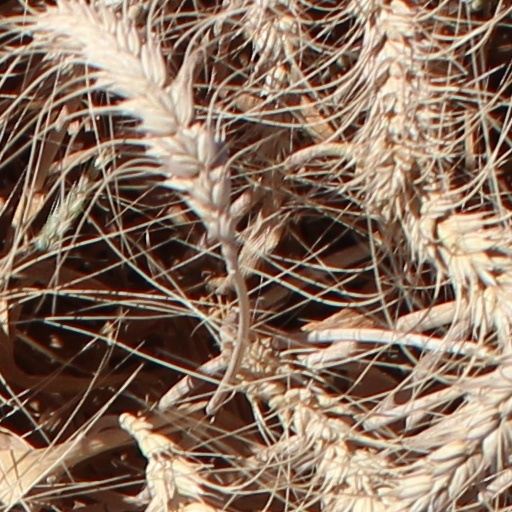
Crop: wheat